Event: Nepal Earthquake
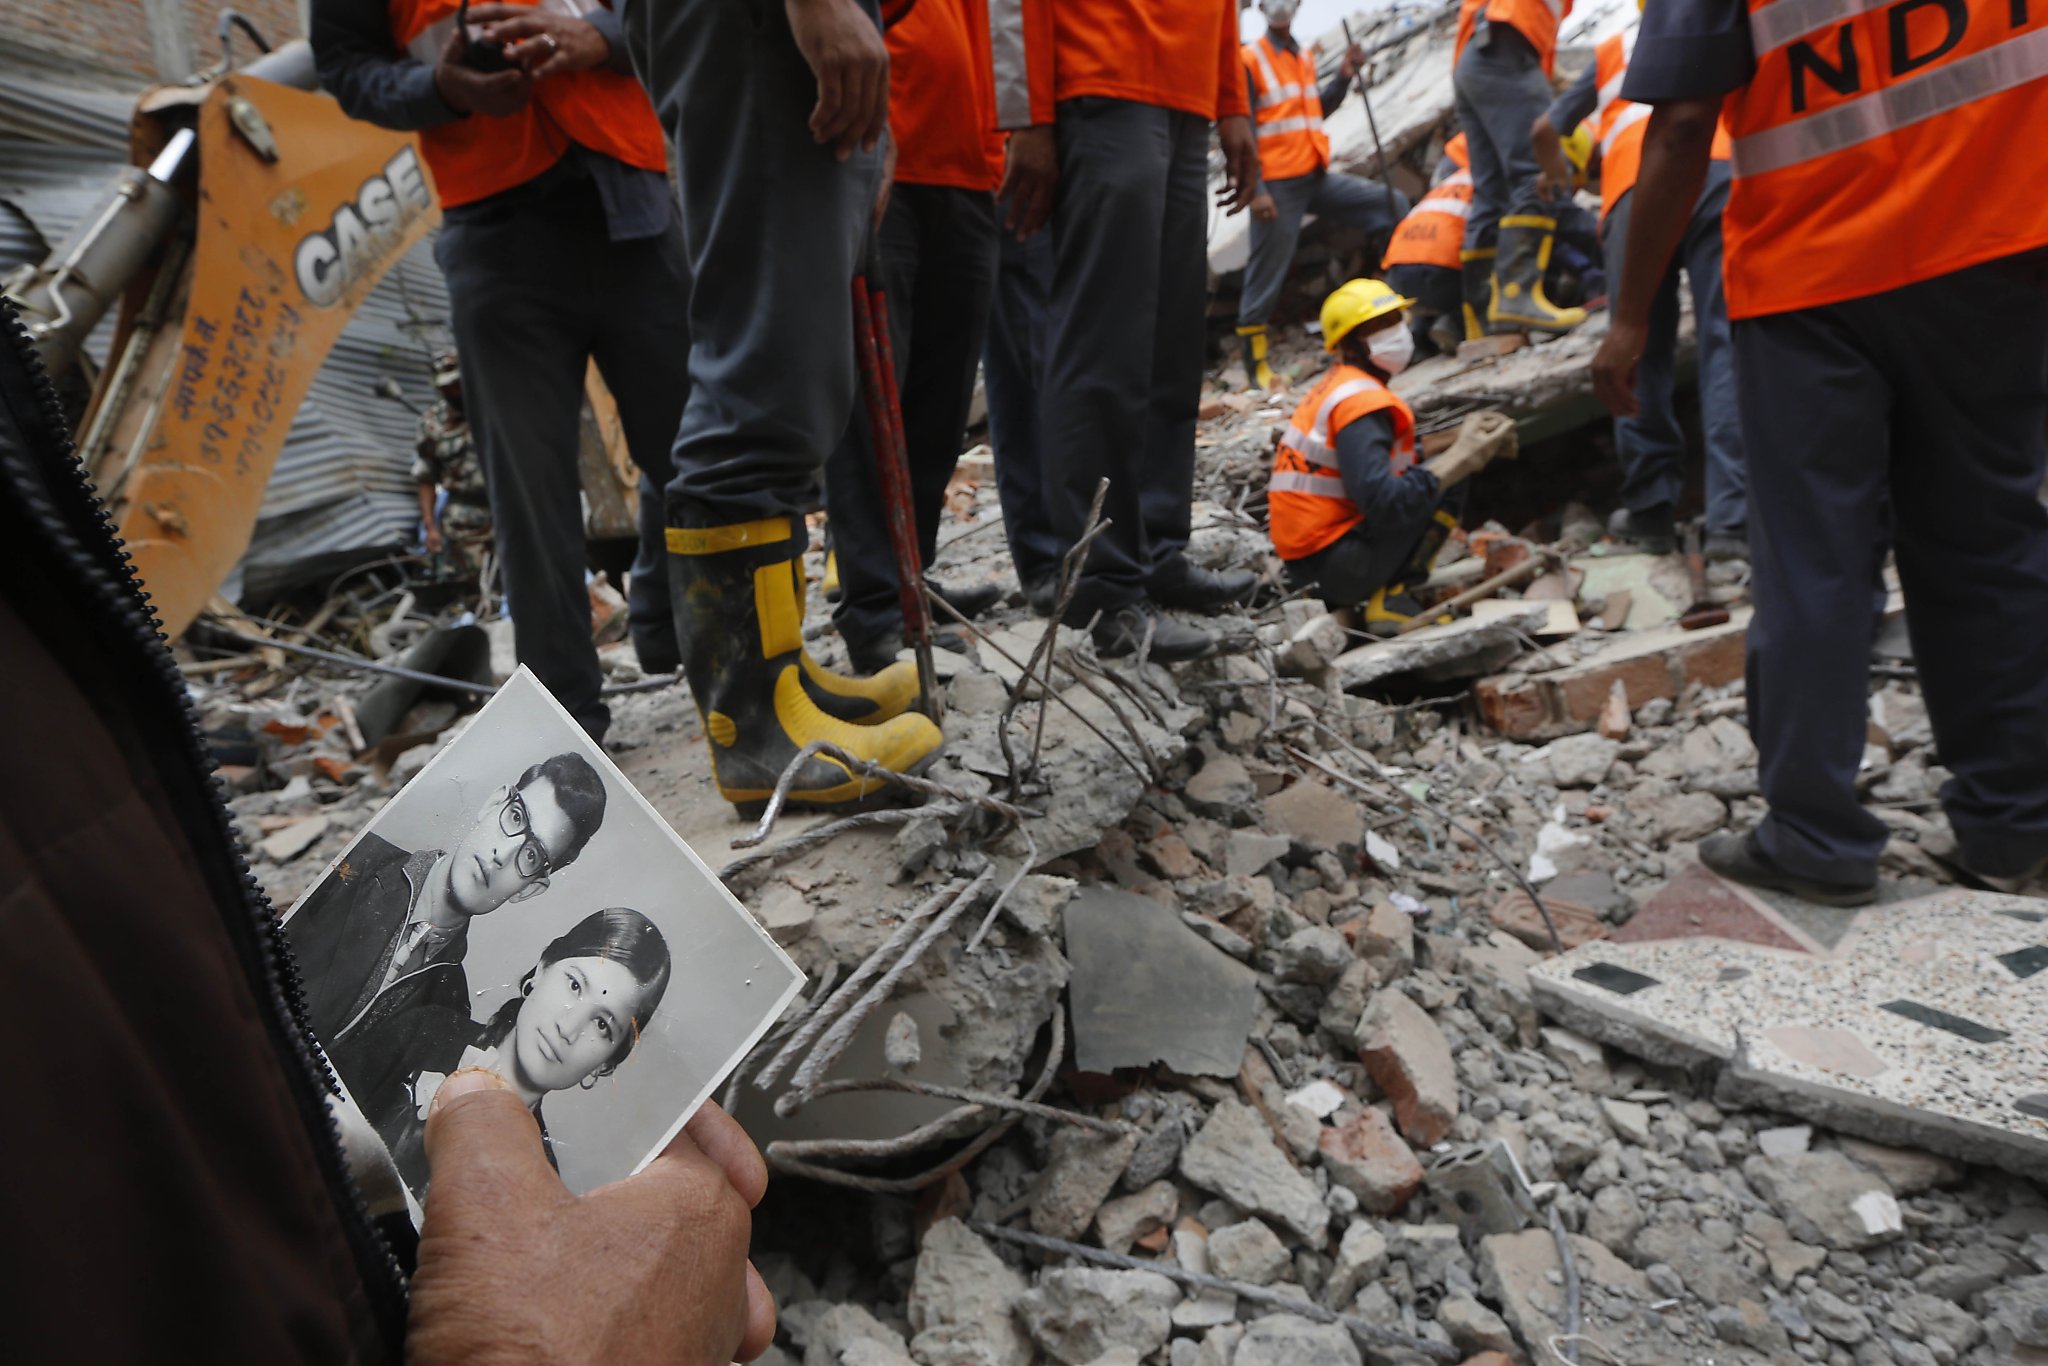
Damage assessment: damage